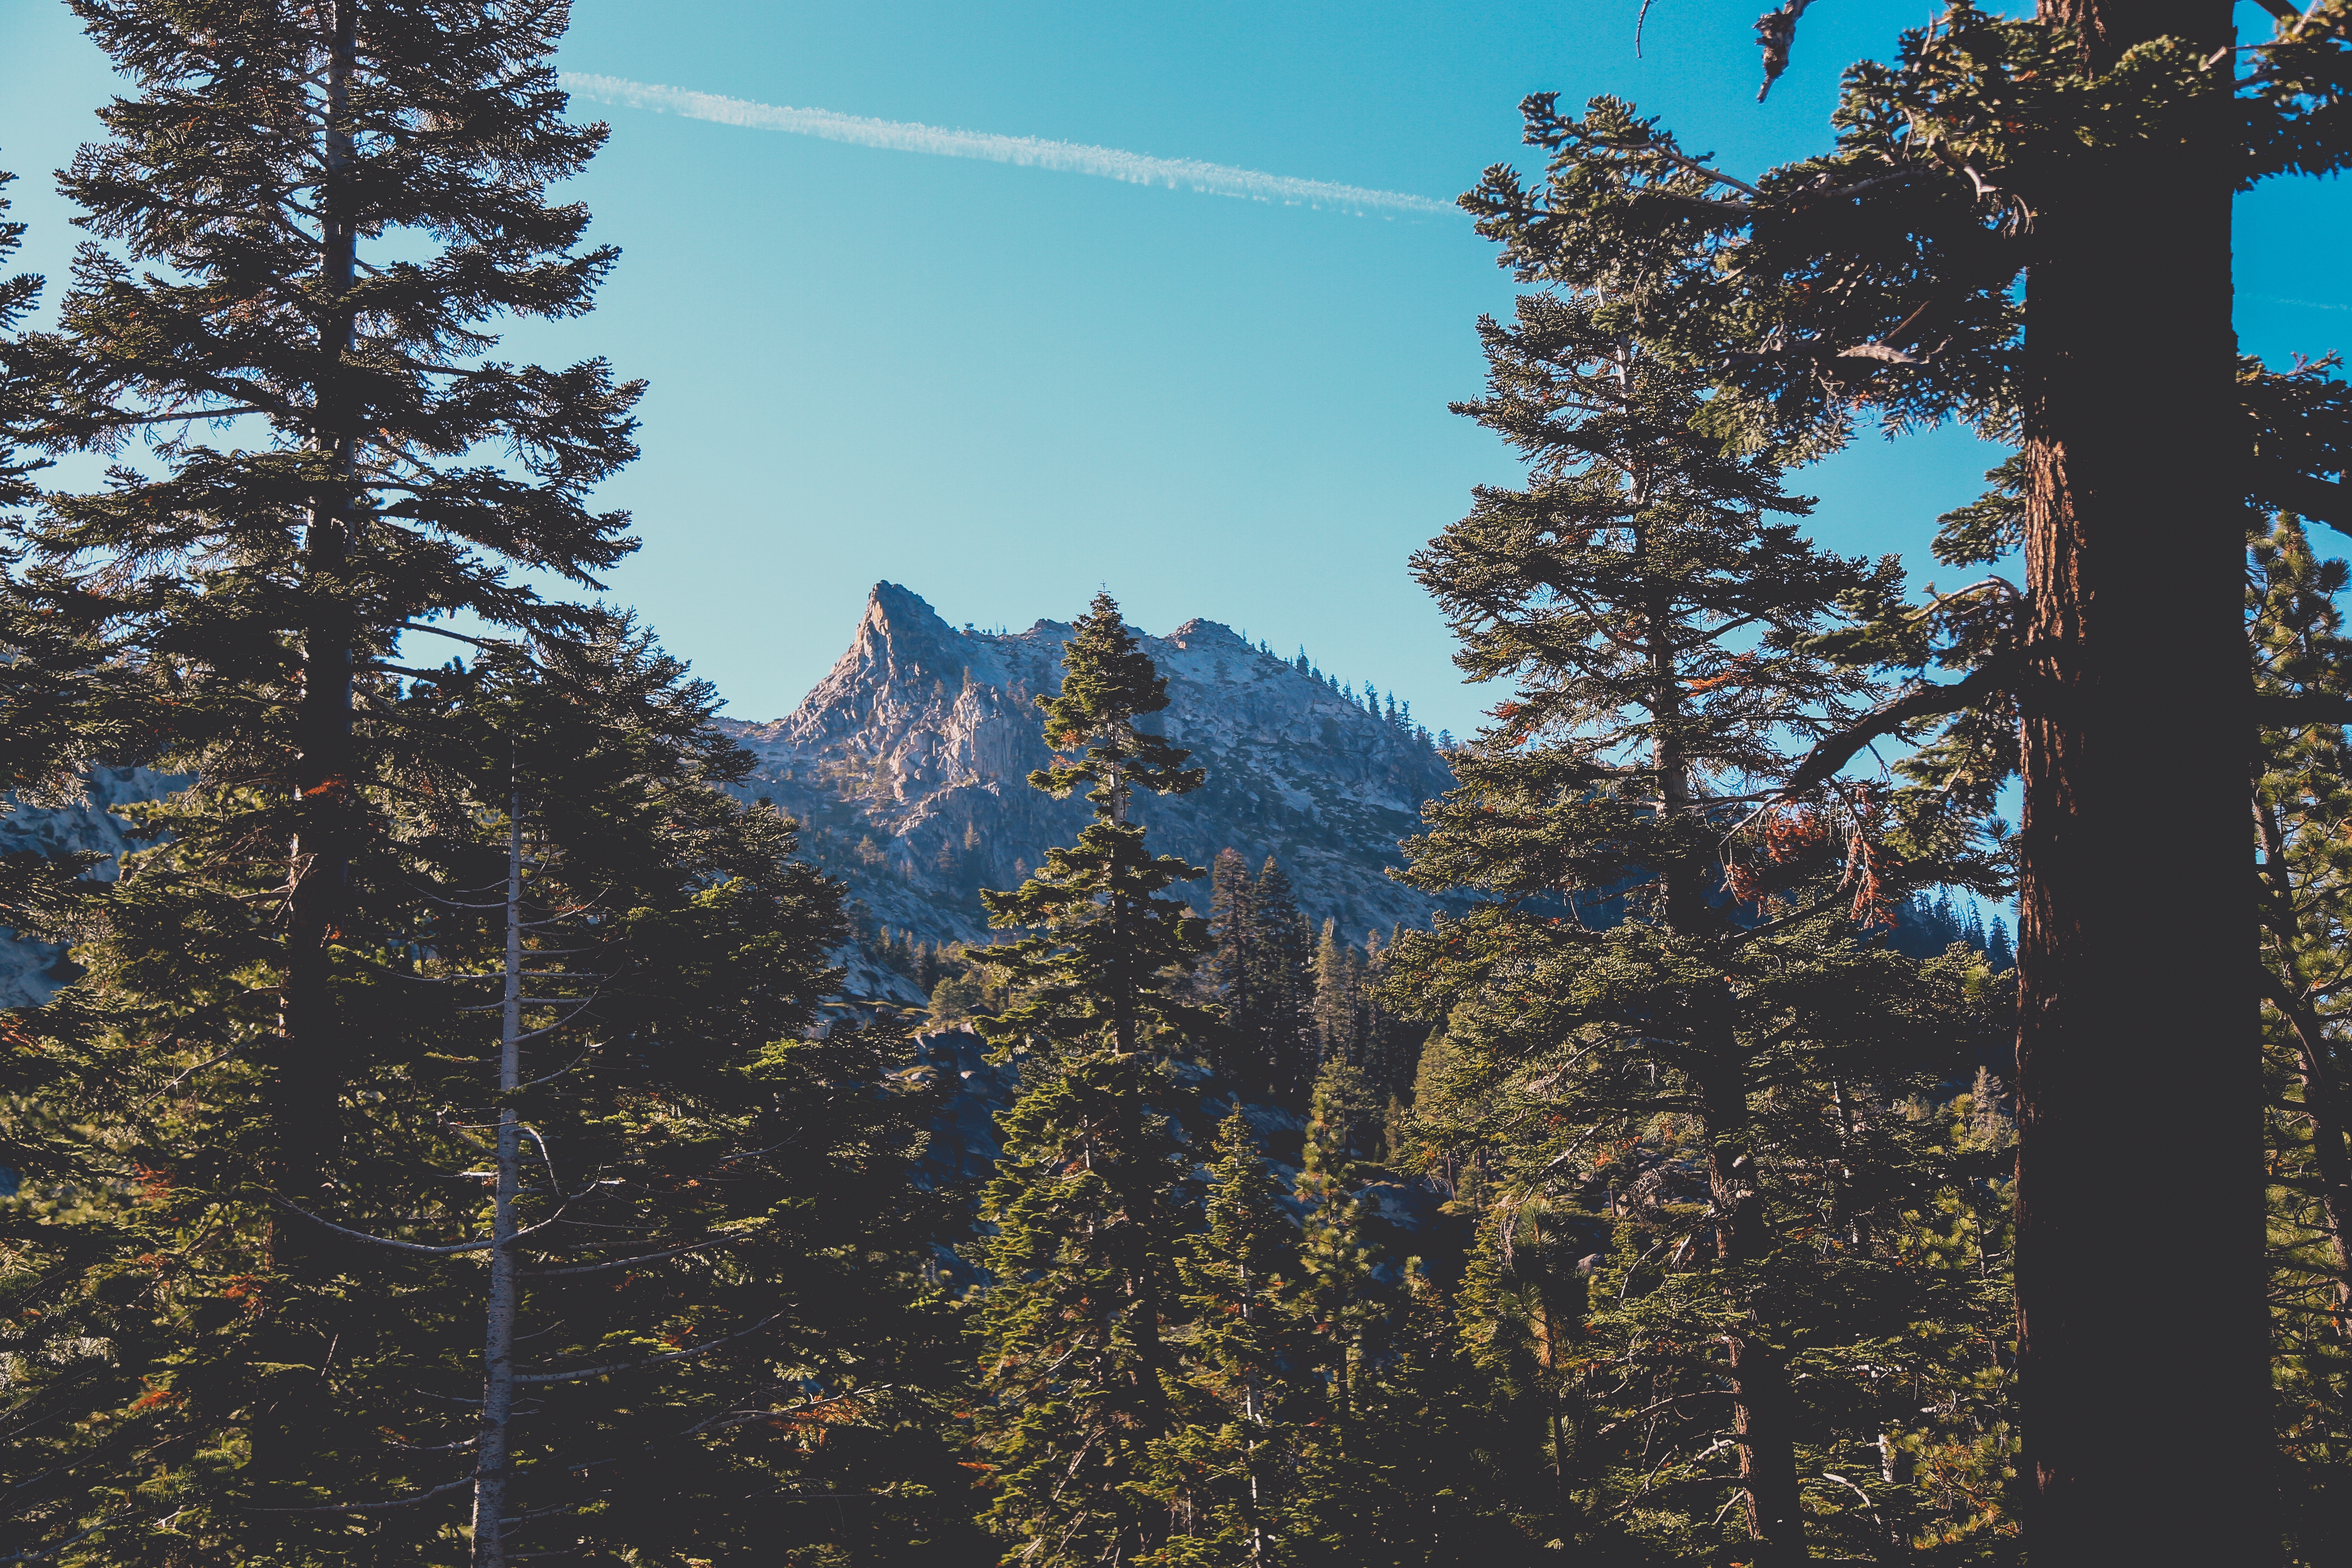
tree, nature, forest, wilderness, mountain, plant, trail, leaf, mountain range, autumn, season, ridge, spruce, woodland, habitat, larch, ecosystem, biome, natural environment, woody plant, mountainous landforms, temperate coniferous forest